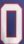
Number: 0